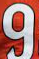
Number: 9